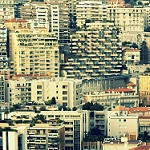
Label: non_damage_buildings_street